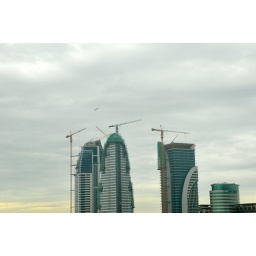
A plane crossing over the building,,, means the building on a flight path....uhhh